Wang Yuchen (snooker player)

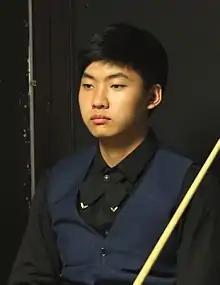
Paul Hunter Classic 2017

Wang Yuchen (born 5 August 1997) is a Hong Kong (previously Chinese) professional snooker player. Wang was born in Qingdao, Shandong Province and lived in Kaifeng, Henan Province.